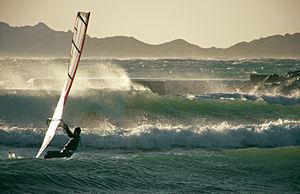
Plancheur à voile aux Plages du Prado, Marseille, dans un mistral gagnant
Le mistral est un vent catabatique et un vent de couloir, de secteur nord-ouest à nord, très froid en hiver et souvent violent, qui concerne le nord du bassin de la Méditerranée occidentale. Il peut souffler à plus de 100 km/h en plaine, notamment dans la basse vallée du Rhône.
Les plages du Prado sont un aménagement artificiel du littoral créé à la fin des années 1970 par Gaston Defferre à Marseille. Les plages ont été construites sur 20 hectares pris sur la mer, à l'aide des remblais issus de la construction des deux lignes de métro marseillaises. Leur construction est due en partie au fait qu'avant cela, les jours de mistral, les vagues de la mer venaient mourir au bord de la chaussée, arrosant copieusement passants et véhicules.